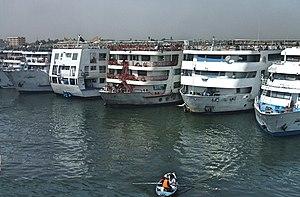
Vendeurs sur bateaux du Nil à Esna